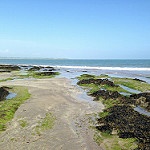
Label: sea